Double planet

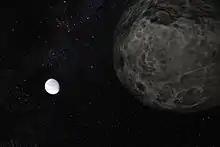
Artist's impression of the Eris-Dysnomia system

In astronomy, a double planet (also binary planet) is a binary satellite system where both objects are planets, or planetary-mass objects, and whose barycenter is external to both planetary bodies.